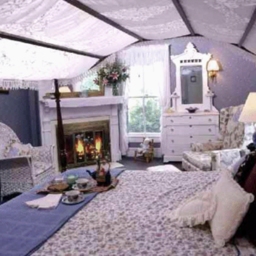
Room type: bedroom